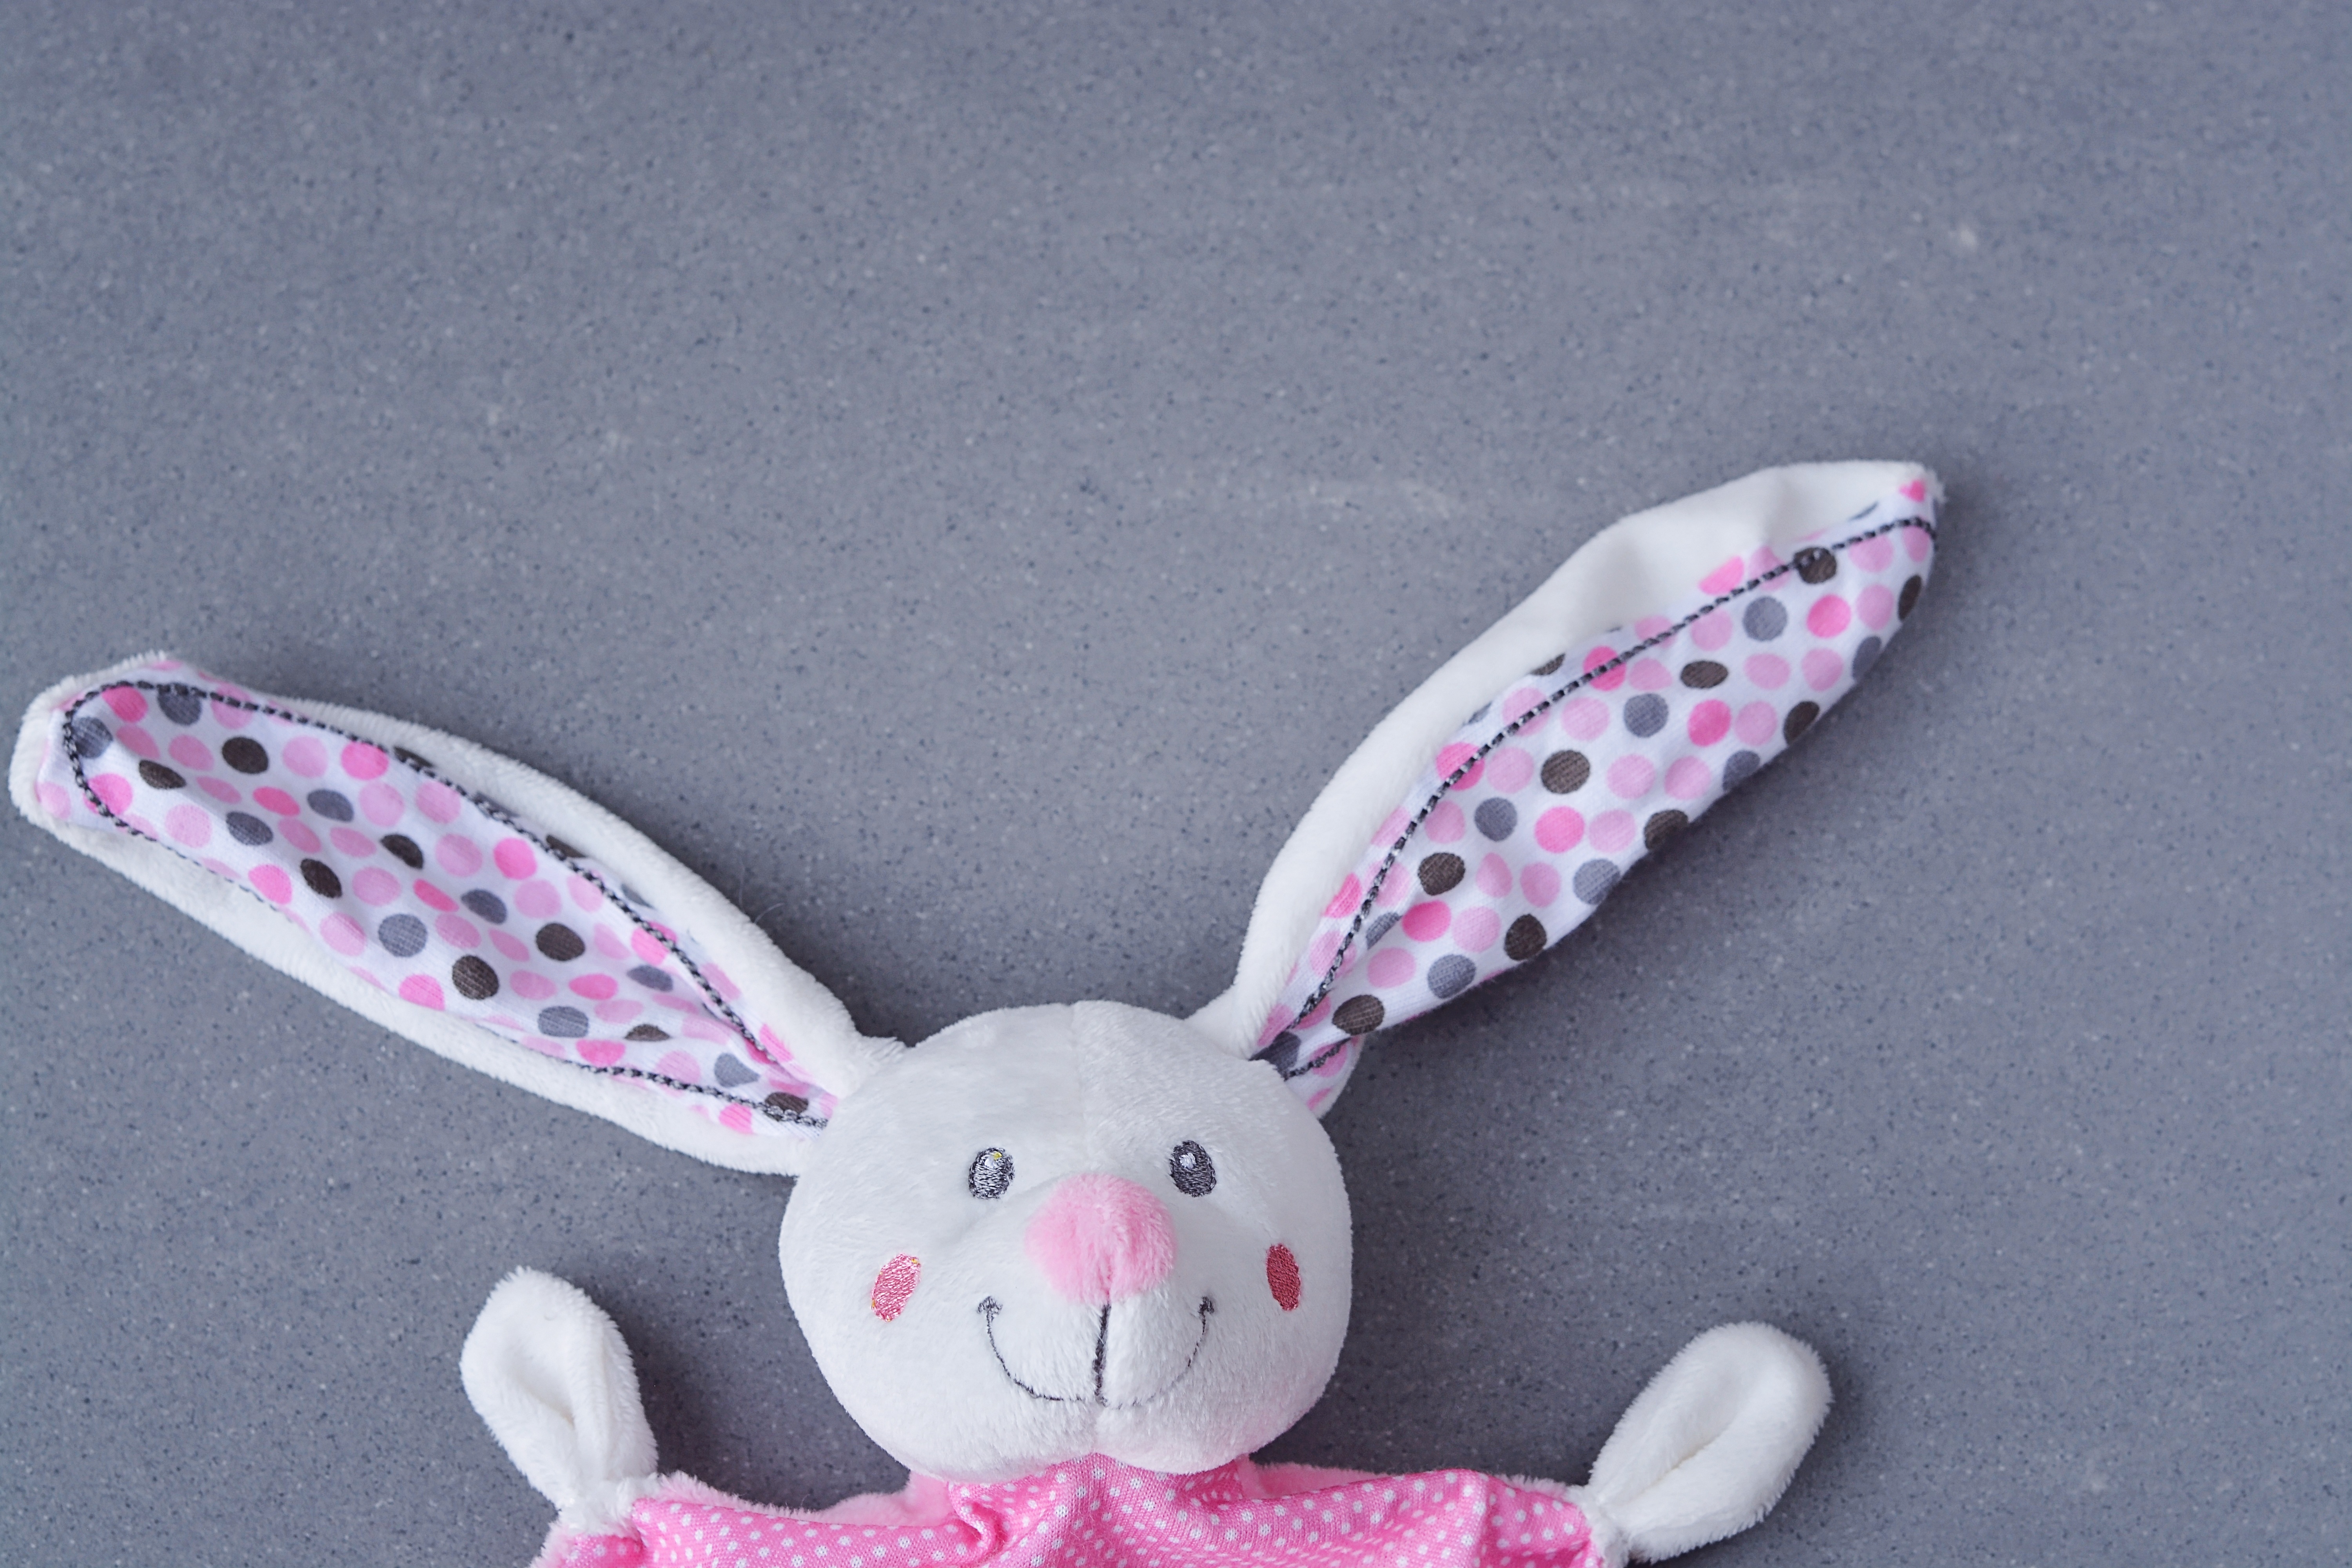
white, pink, close, toy, rabbit, fabric, hare, textile, doudou, stuffed toy, fabric bunny, security blanket, rabits and hares